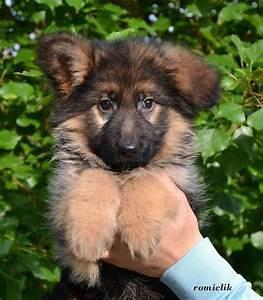
dog